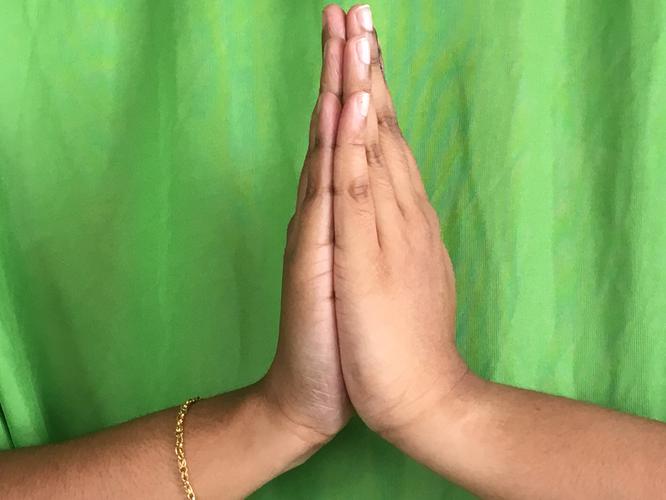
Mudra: Anjali
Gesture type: double_hand